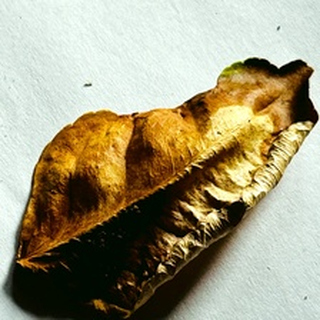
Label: lemon_dry_leaf